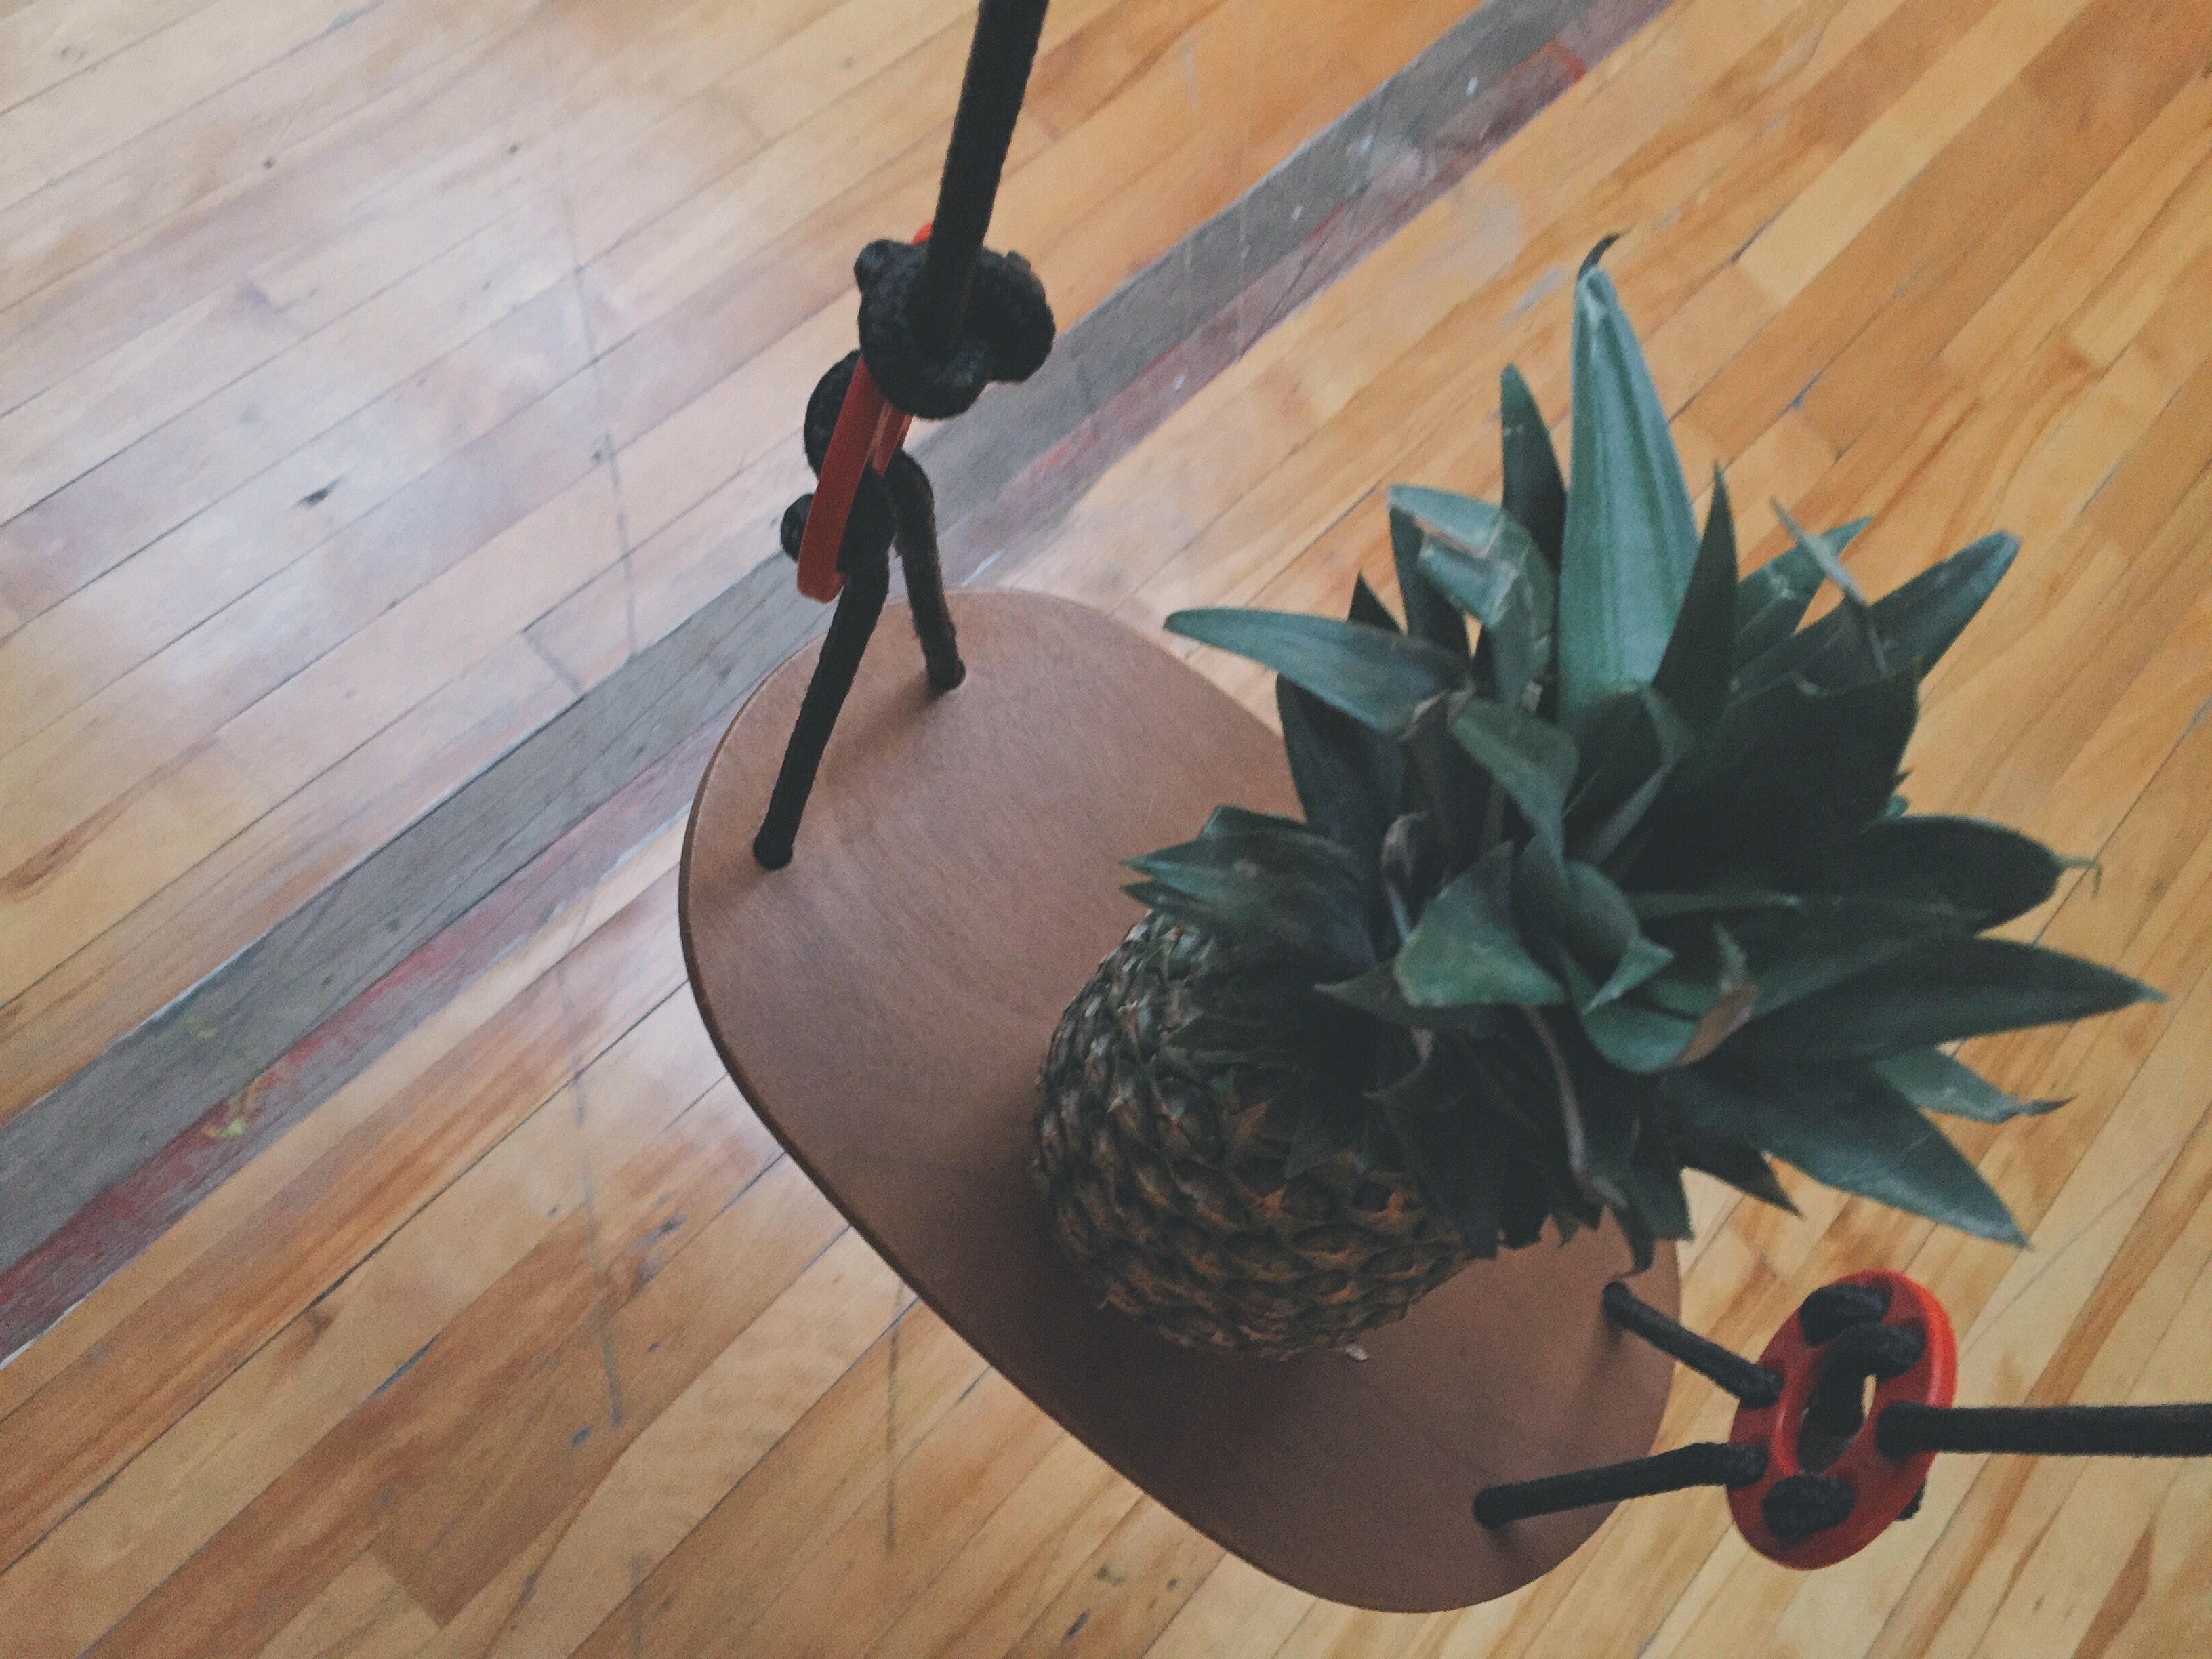
table, plant, wood, leaf, flower, floor, blue, art, carving, flooring